Highway Patrol Group

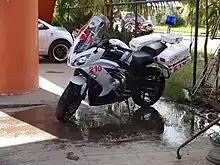
Highway Patrol Group's Kawasaki Ninja 650R No. 210

The Highway Patrol Group is a highway patrol with a national scope. It is tasked to enforce traffic safety roles and provides general supervision to local police forces with regard to the enforcement of traffic laws. It also provides assistance to the Land Transportation Office, formerly the Bureau of Land Transportation. The HPG furthermore also enforces driver's licenses and motor vehicle registration and regulations with regards to public carriers.